BlizzCon

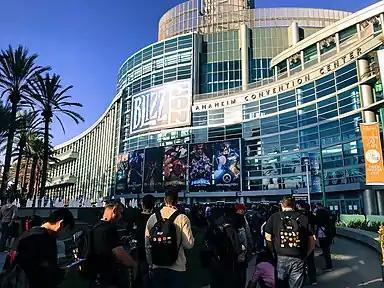
Outside of the Anaheim Convention Center for BlizzCon 2017

On March 14, Blizzard Entertainment announced that BlizzCon 2017 would be held on November 3 and 4, with tickets available for purchase on April 5 and 8 using the ticketing service Universe. A third round of tickets were sold on July 5 due to the convention center adding a new hall. On September 13, 2017, Virtual Tickets were opened for sale; this ticket included a faction-specific flying mount in World of Warcraft, and other special items in the various Blizzard games. BlizzCon 2017 had more than 35,000 attendees, made possible by a recent expansion of the Anaheim Convention Center.